Eaton Bank Academy

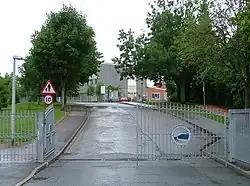
The school in 2006

Eaton Bank Academy (formerly Eaton Bank School) is a co-educational secondary school with academy status located in the town of Congleton in Cheshire, England.